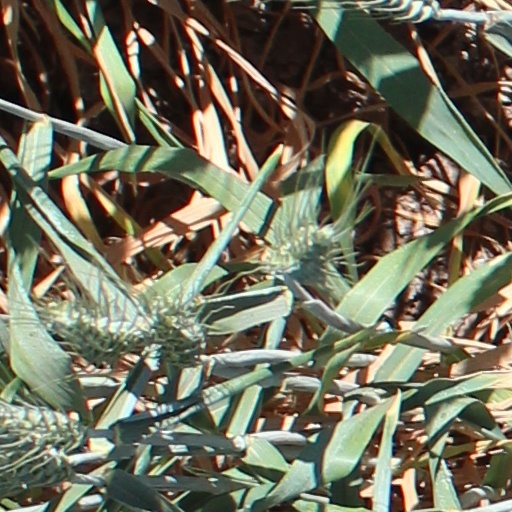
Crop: wheat